John Cunninghame, Lord Cunninghame

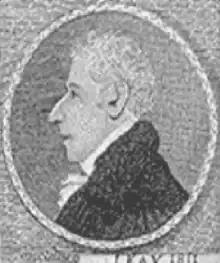
John Cunninghame by John Kay

John Cunninghame, Lord Cunninghame (1782–1854) was a 19th-century Scottish lawyer who rose to be both Solicitor General of Scotland and a Senator of the College of Justice.